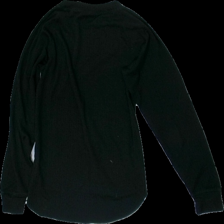
View: back
Type: Top
Category: Children
Brand: Missing
Colors: Black
Material: 100% polyester
Cut: Regular
Season: All
Damage location: middle center
Damage 2 location: top center
Damage 3 location: middle left
Price range: <50
Recommended usage: Export
Description: svart långärmad tröja. mycket nopprig över hela och lösa trådar längst ner